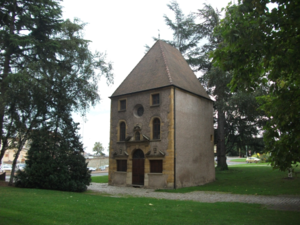
Chapelle Saint-Nicolas-du-Port de Roanne, 3 rue des Minimes (Inscrit, 1964) This building is indexed in the Base Mérimée, a database of architectural heritage maintained by the French Ministry of Culture,
Cet article recense les monuments historiques de la Loire, en France.